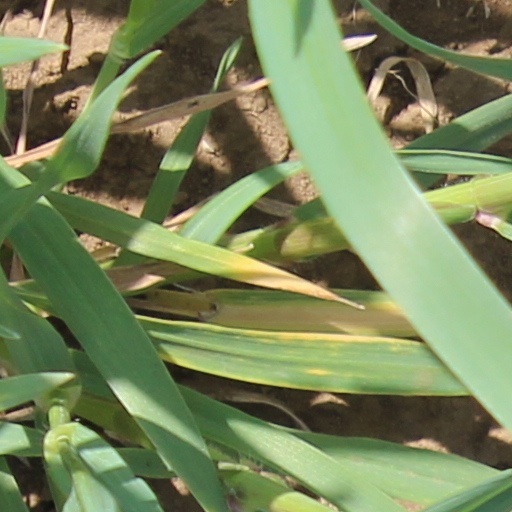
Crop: wheat